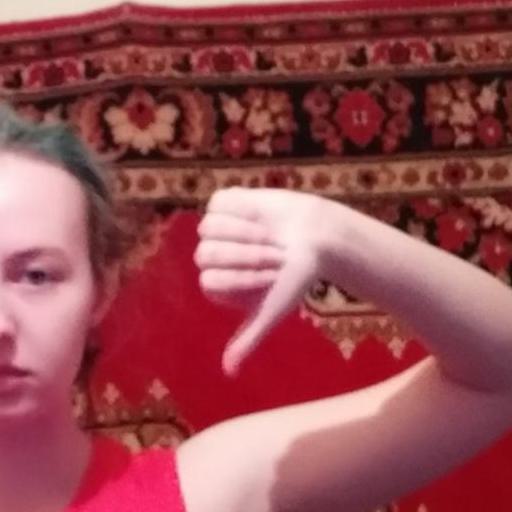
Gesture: dislike